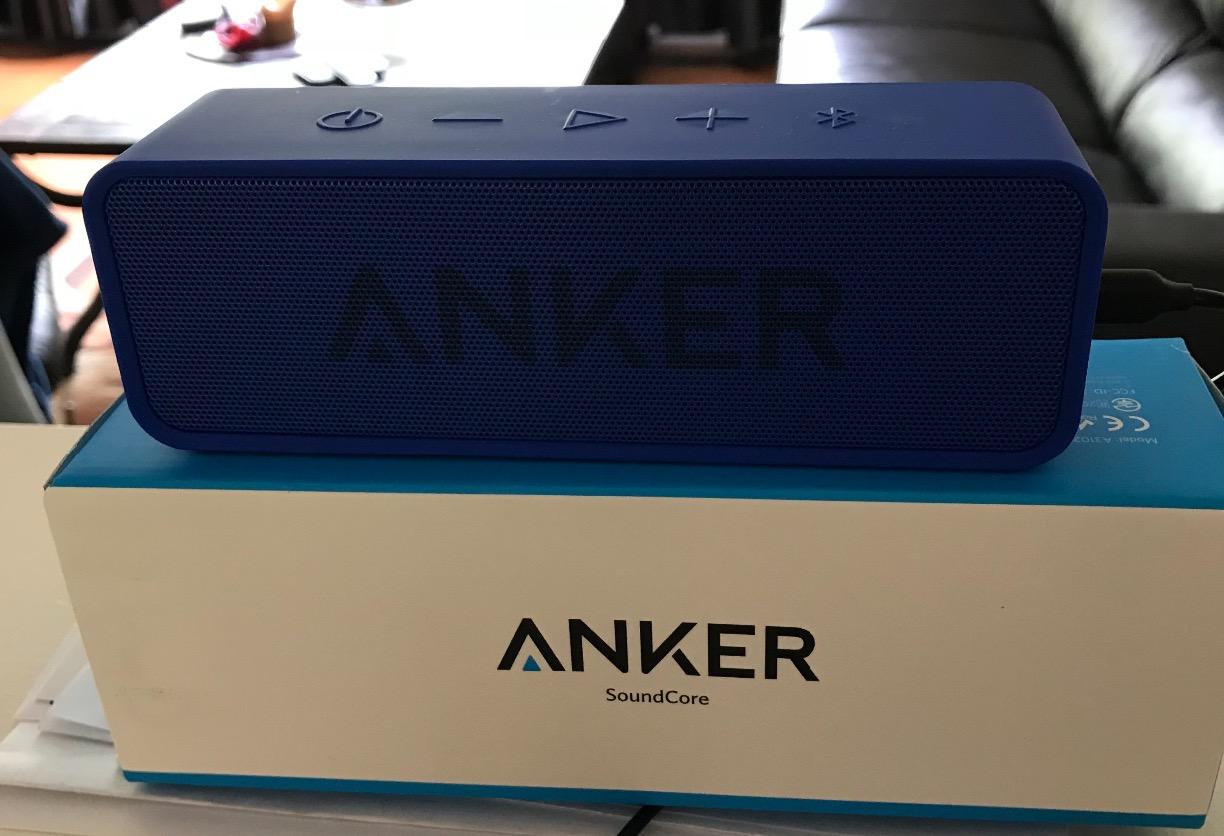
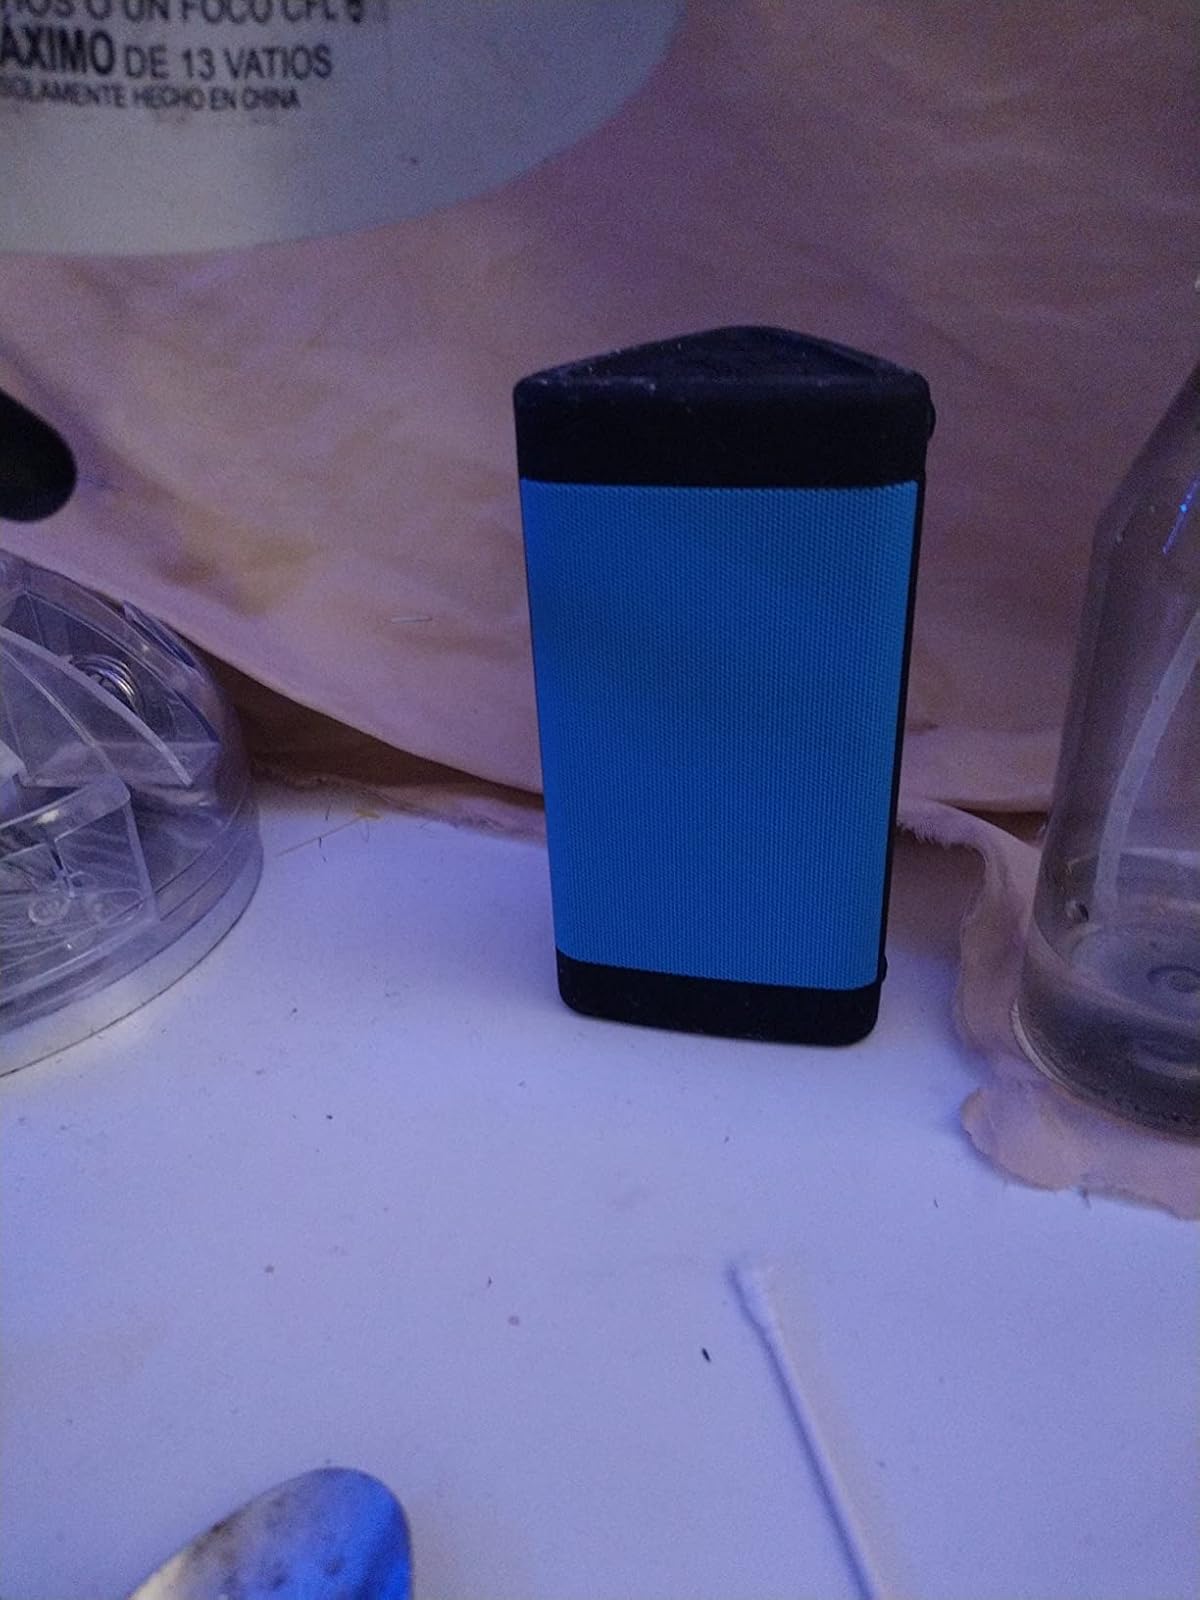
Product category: speaker
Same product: no